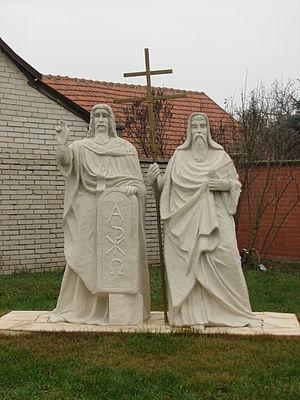
Mikulčice est une commune du district de Hodonín, dans la région de Moravie-du-Sud, en Tchéquie. Sa population s'élevait à 1 968 habitants en 2017.